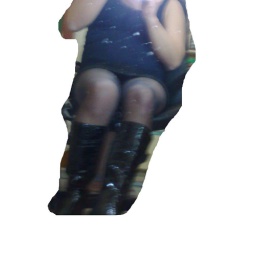
in black on the chair